Mt. Zion Schoolhouse

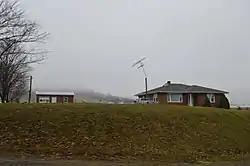
Site of the schoolhouse

Mt. Zion Schoolhouse was a historic public school building located at Mount Solon, Augusta County, Virginia. Built in 1876, it was a two-room, rectangular frame building topped by a gable roof. It was moved from its original location to a site near Mt. Zion Church before 1915. The schoolhouse was sold in 1948, and remodeled into two apartments.